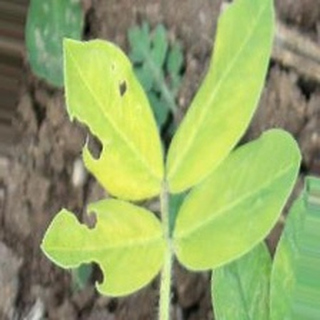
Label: groundnut_nutrition_deficiency